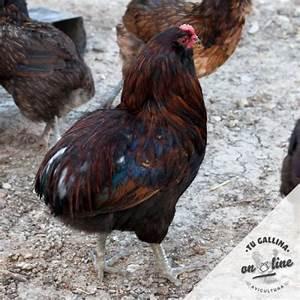
chicken